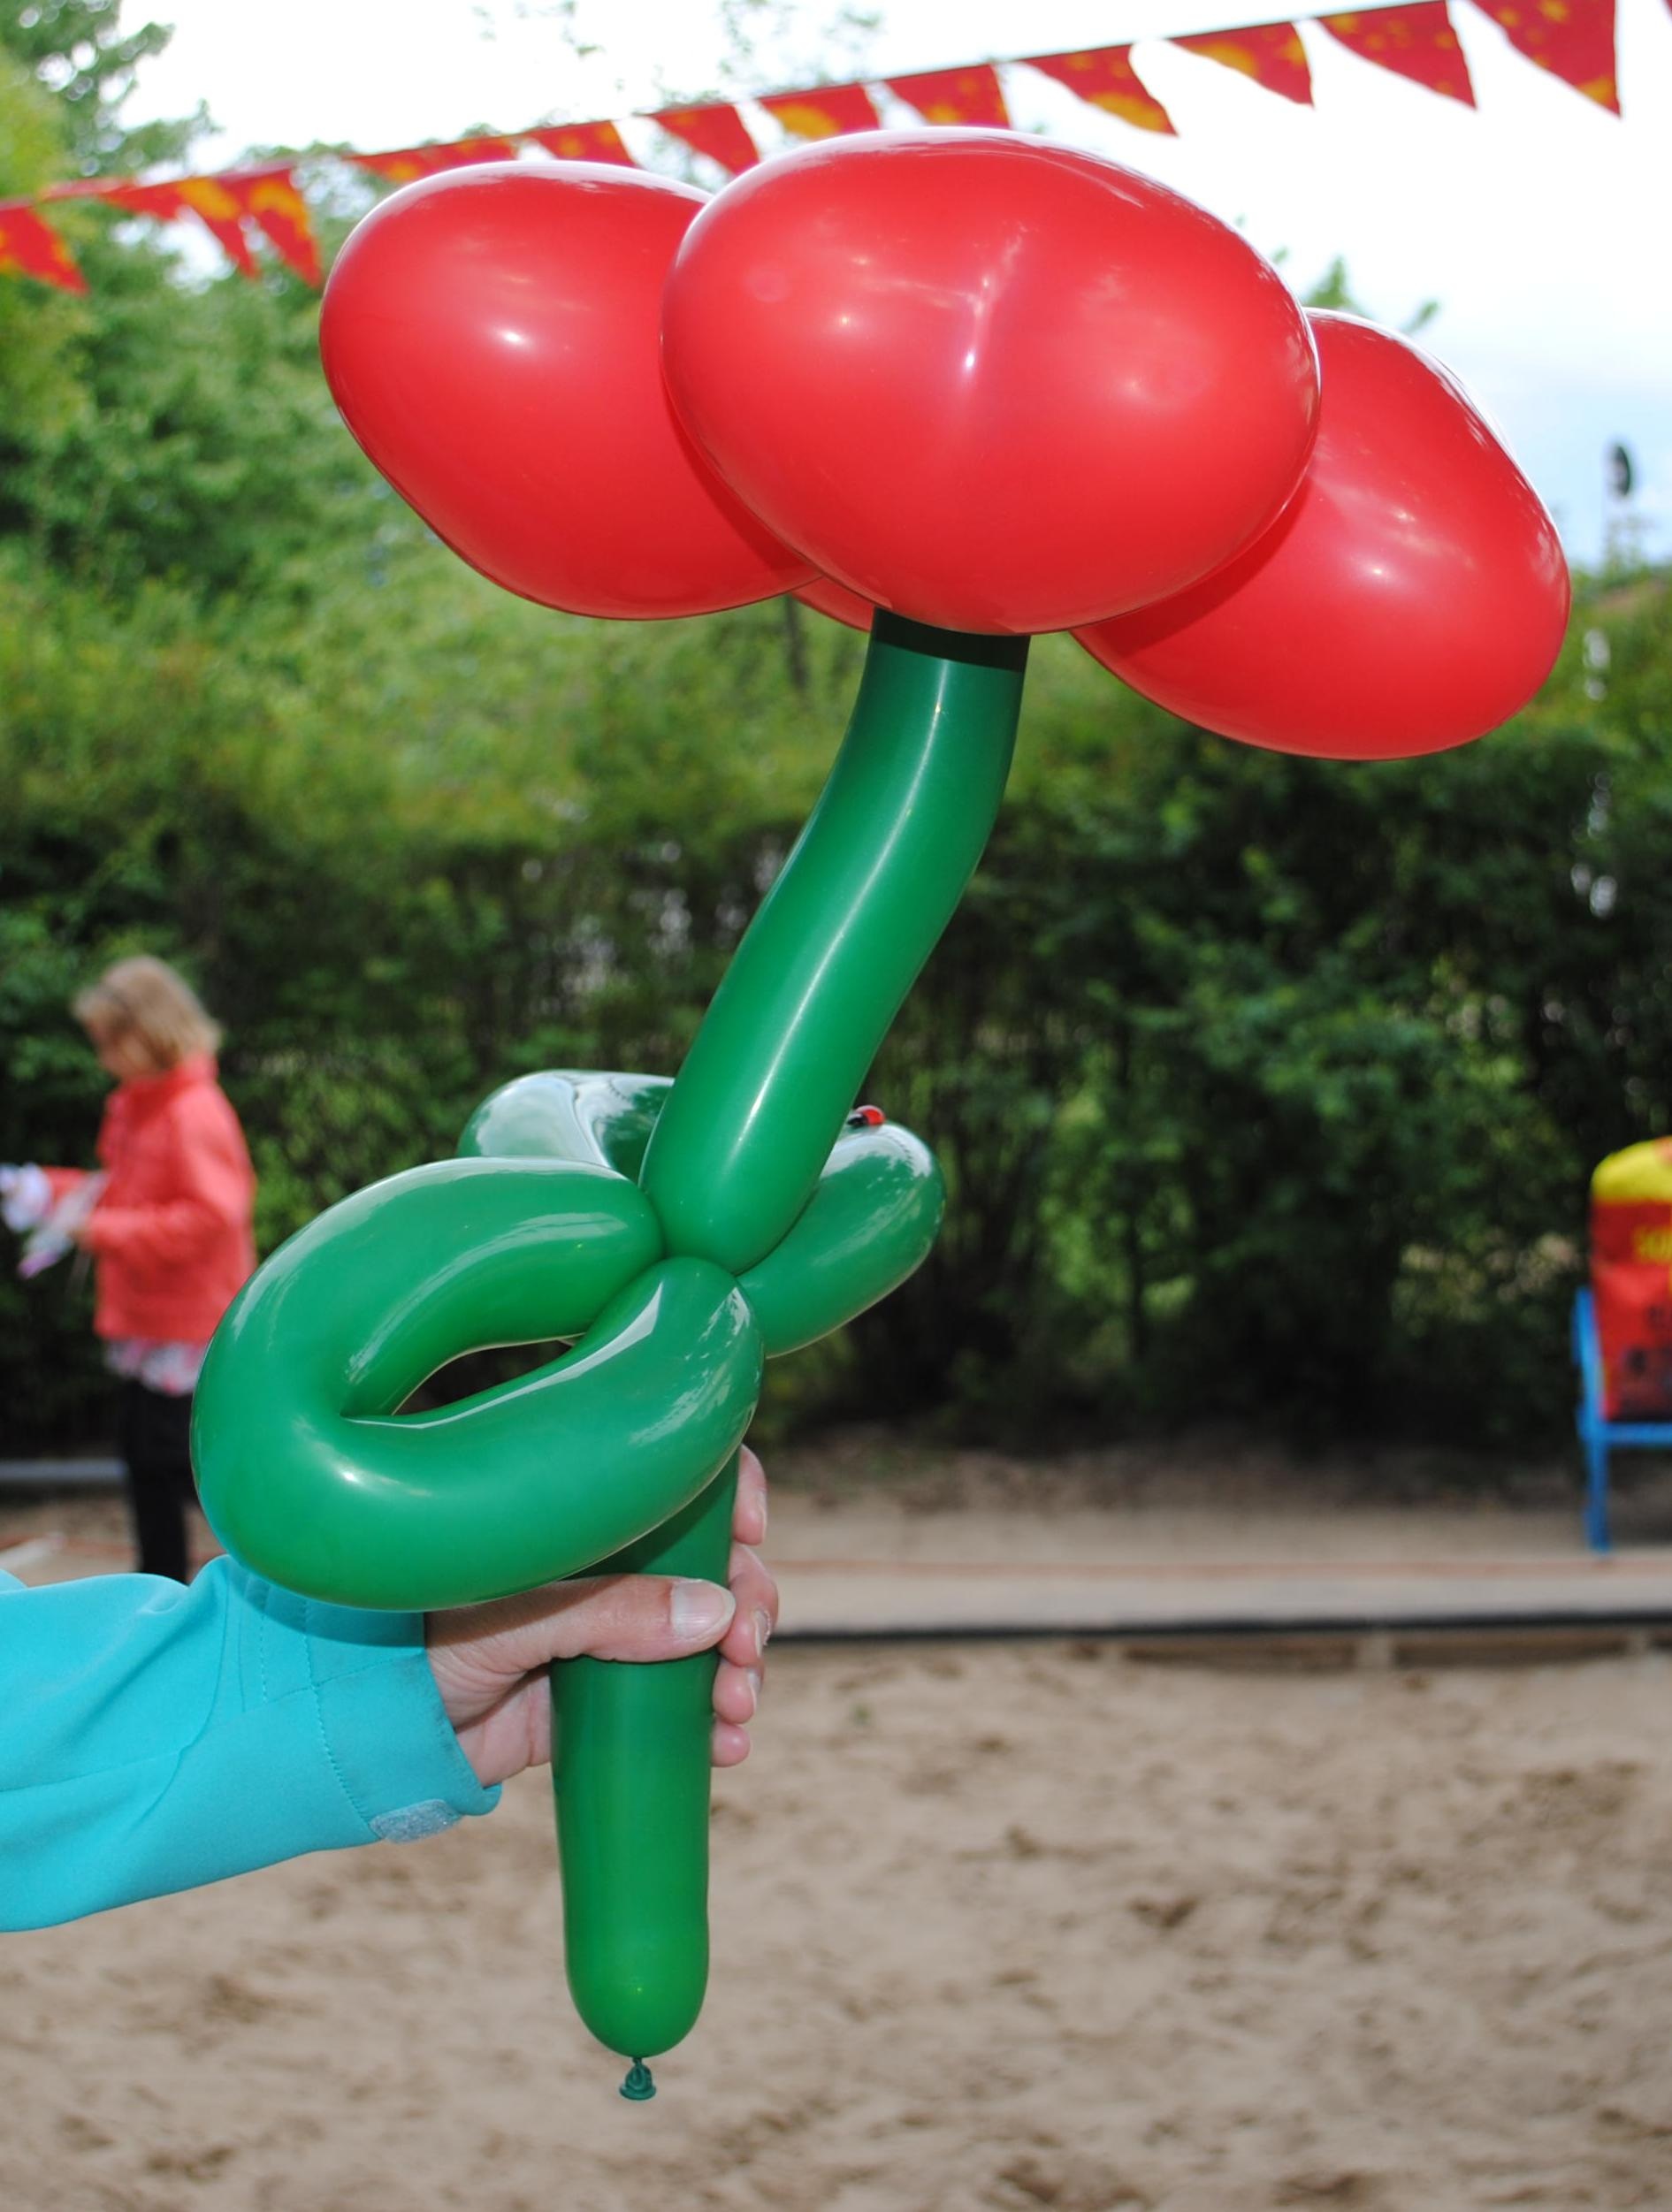
play, flower, balloon, decoration, green, red, color, romantic, toy, figure, balloons, figures, emotion